Einstein and Eddington

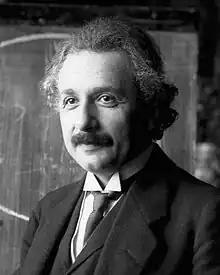
Albert Einstein (1879–1955)

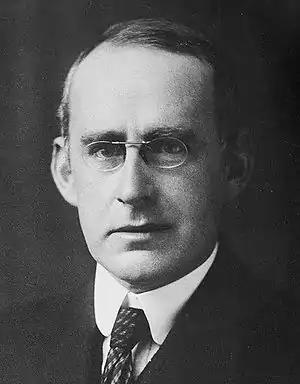
Arthur Stanley Eddington (1882–1944)

"Einstein And Eddington" is written by Peter Moffat and directed by Philip Martin, who both collaborated for the production of "Hawking", a BBC biopic about the physicist. It is produced by Company Pictures and the BBC, with HBO and Pioneer Pictures, Hungary.